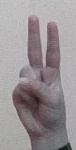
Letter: taa